Carnide

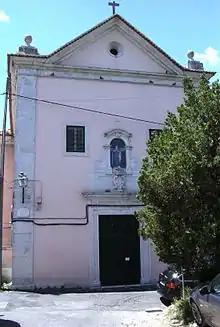

The parish is believed to have been formally established in the year 1279. During this period, toponymic recognition became permanently entrenched. The name "Carnide" is undoubtedly of greater antiquity (Celtic, Latin, or Moorish in origin), yet it started to gain widespread use only in the medieval era.